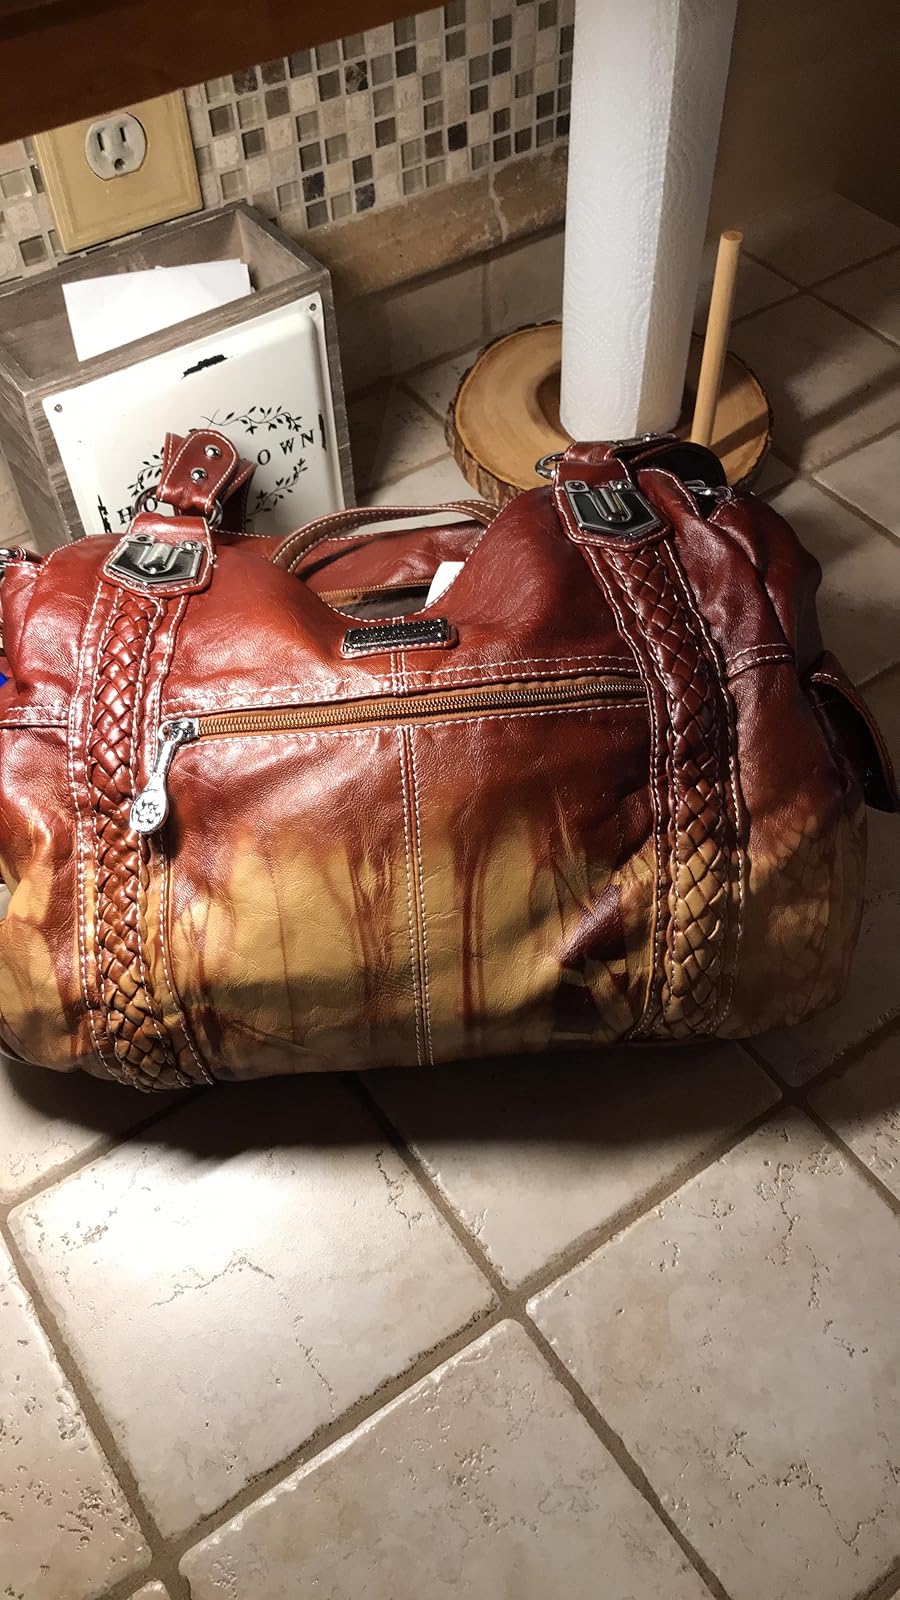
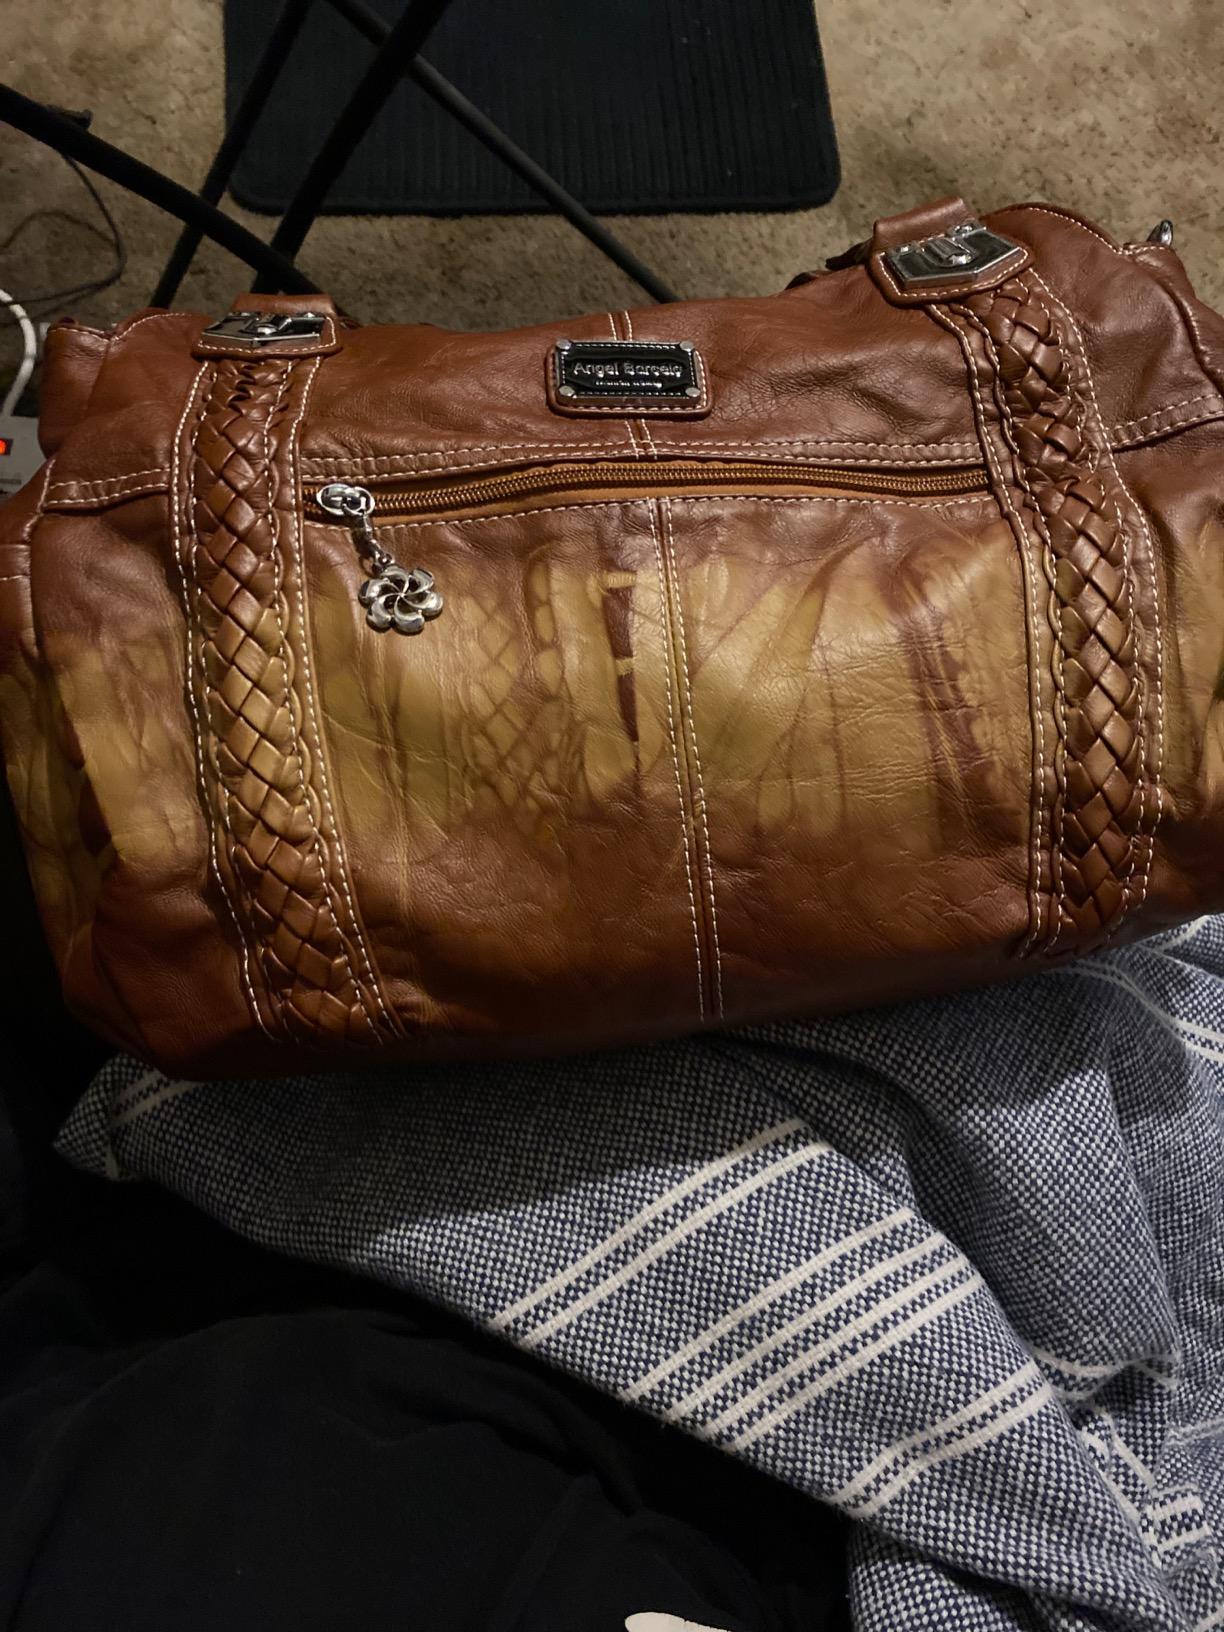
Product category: accessories_handbag
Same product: yes